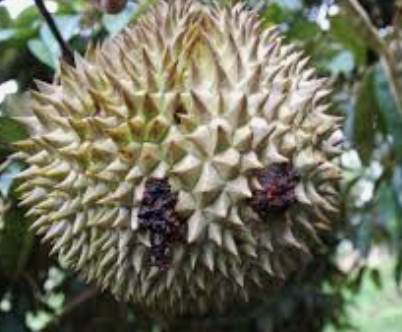
Label: fruit_rot